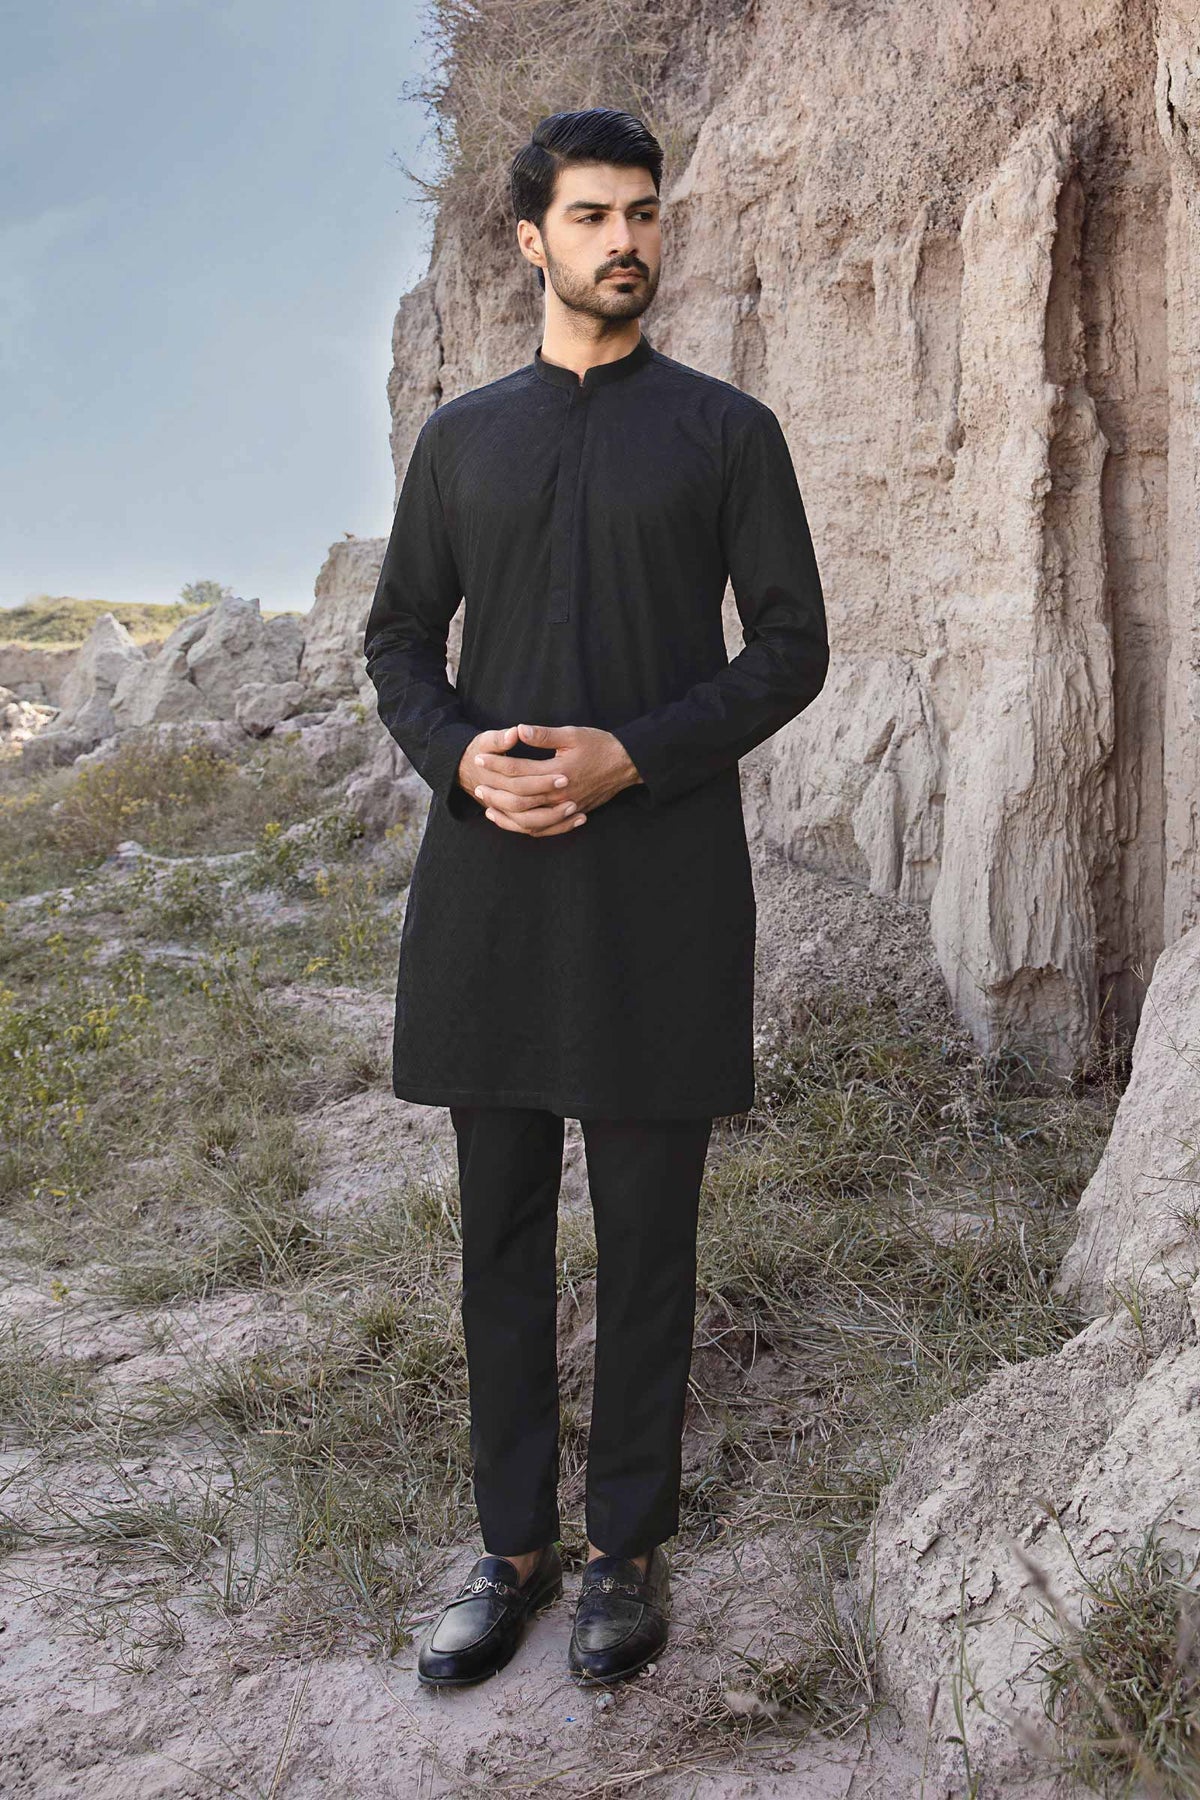
black kurta pajamas